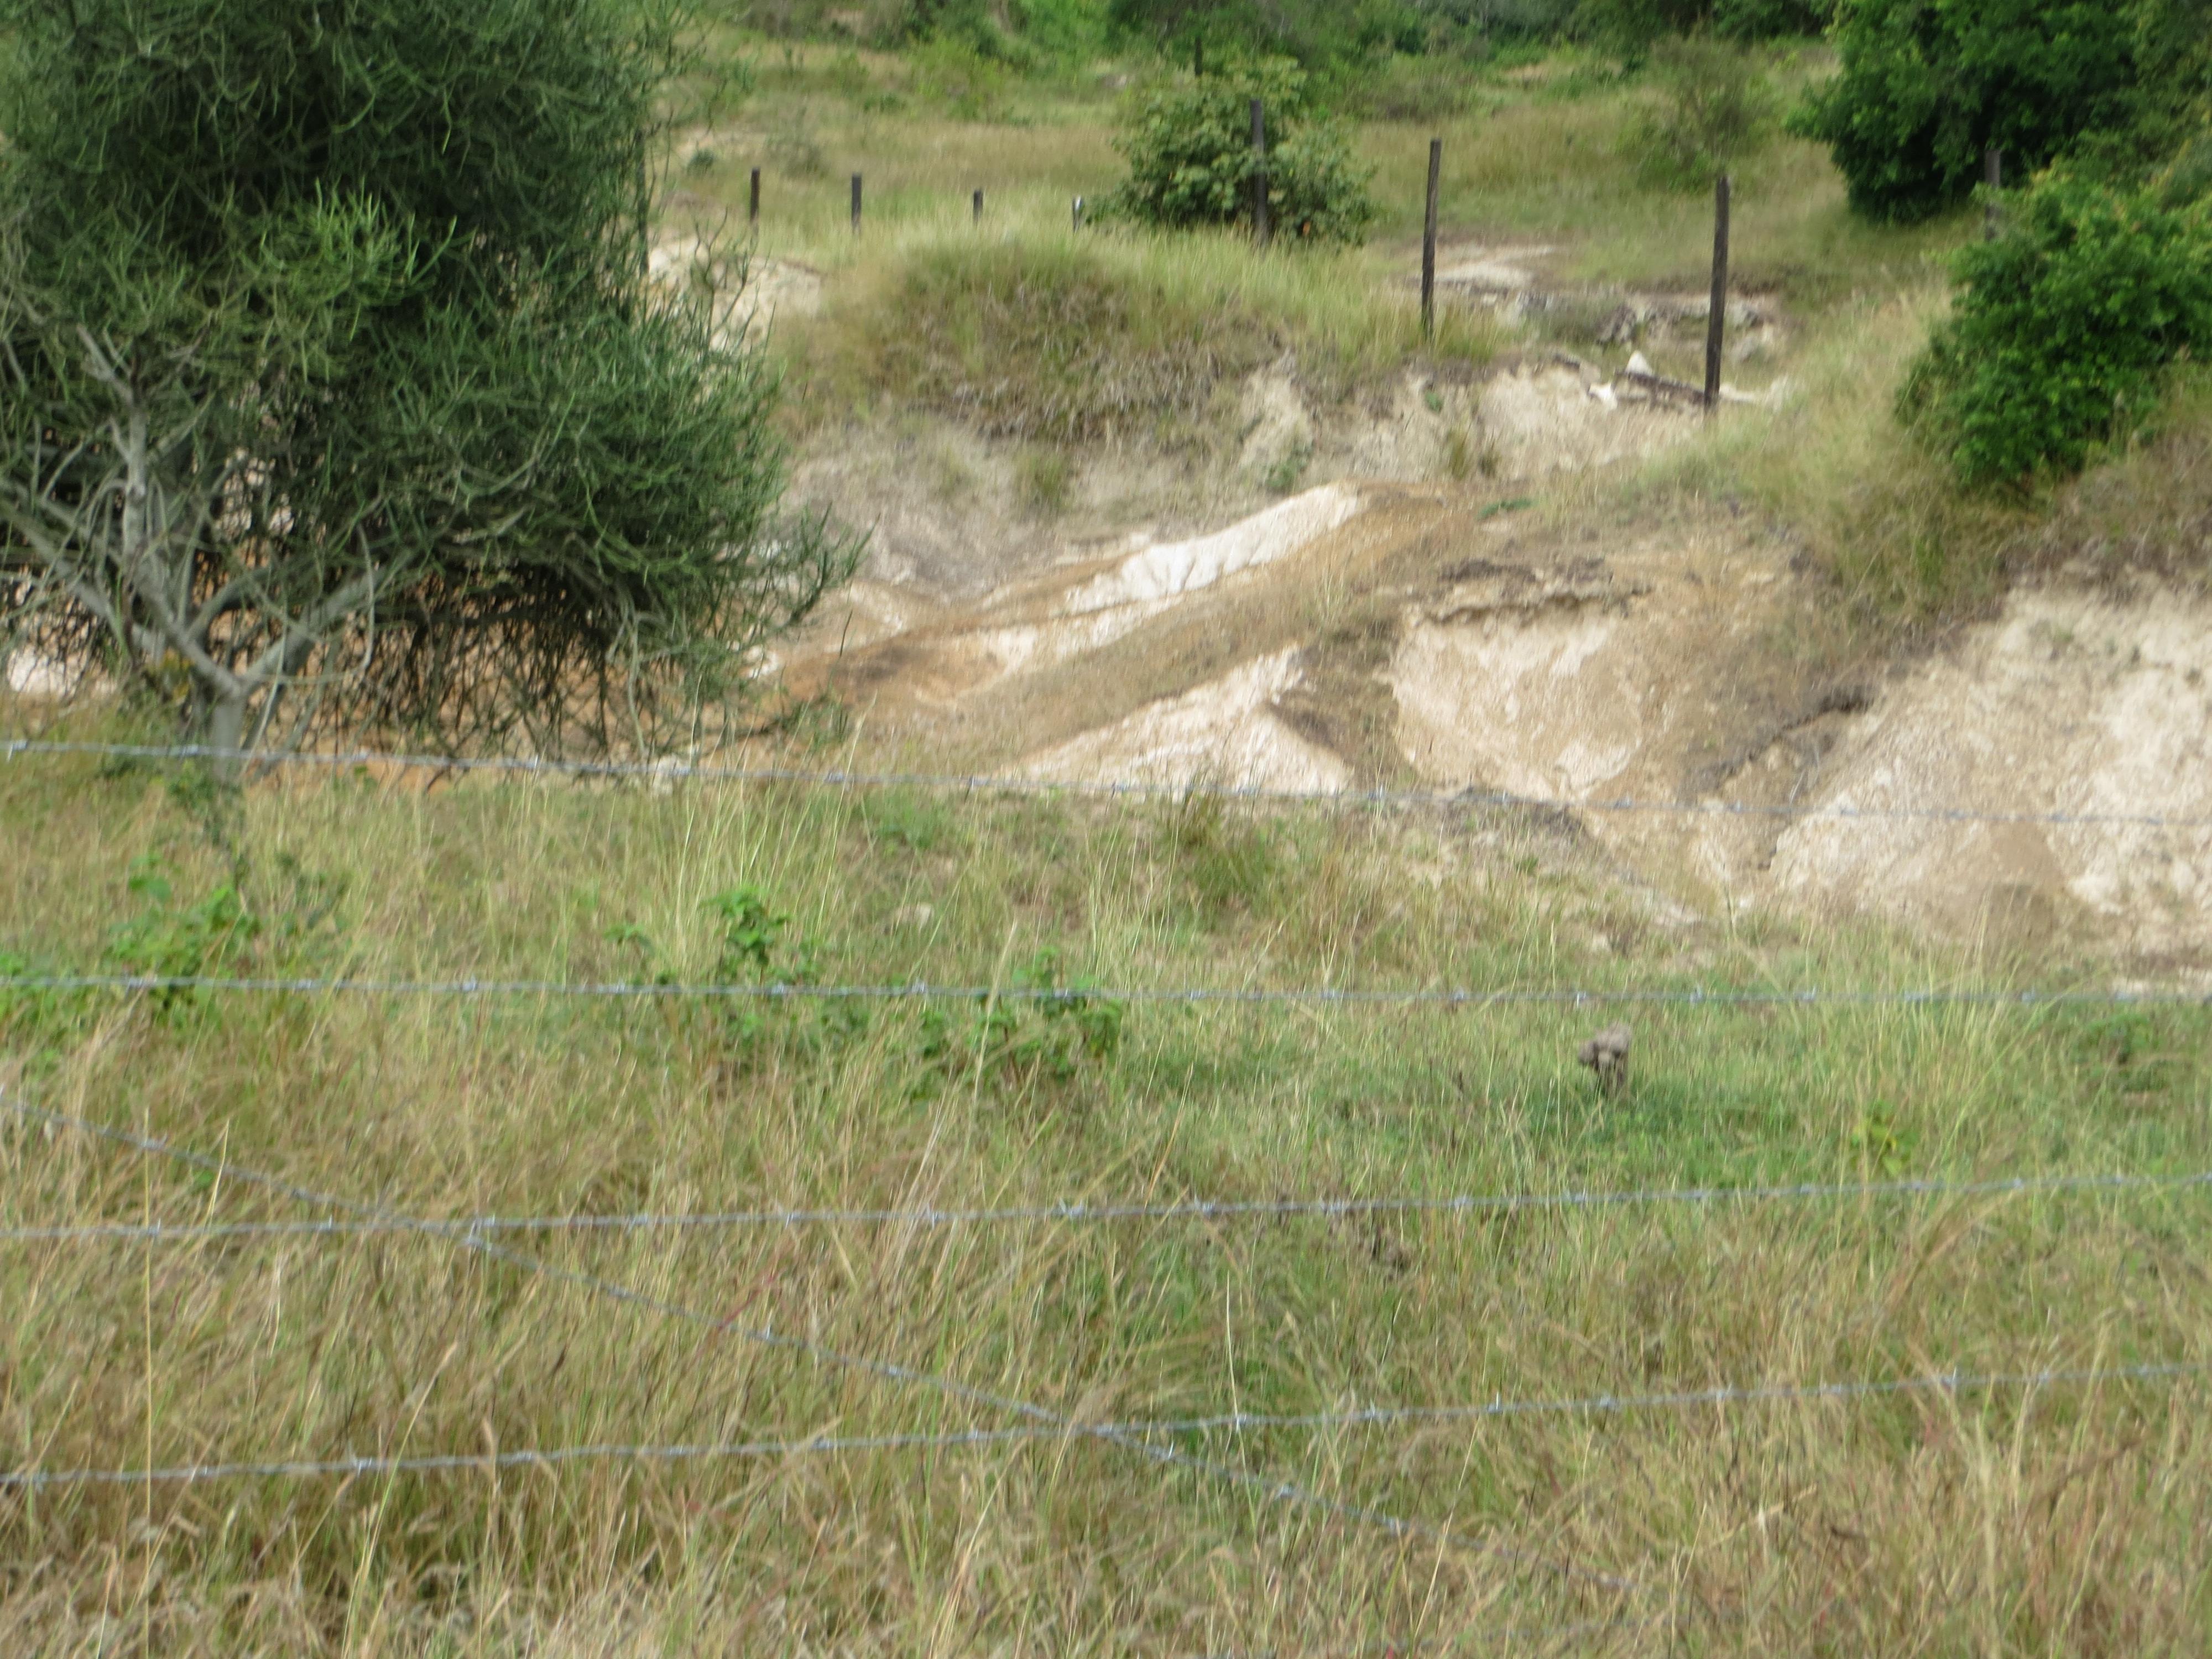
grass, meadow, prairie, wildlife, pasture, soil, waterway, grassland, wetland, habitat, geological phenomenon, land lot